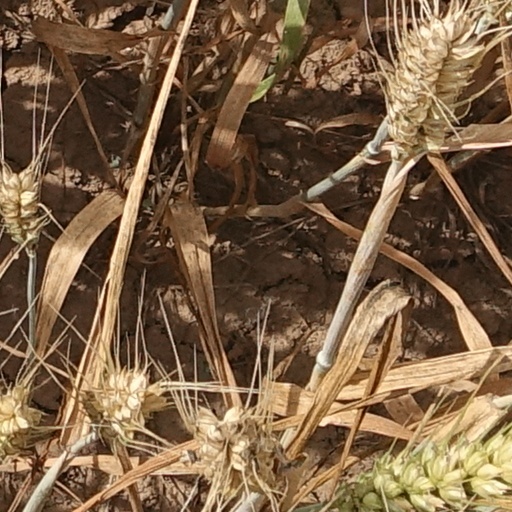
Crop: wheat